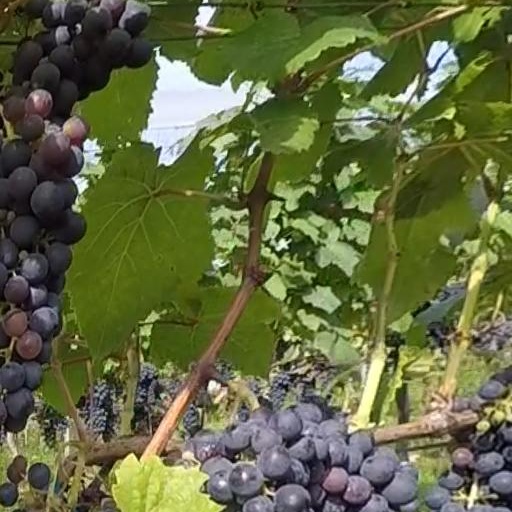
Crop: grape